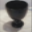
Label: cup